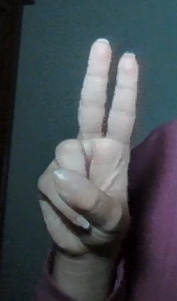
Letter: taa